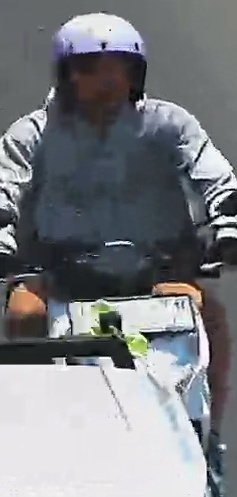
person-with-helmet: 1
person-without-helmet: 0